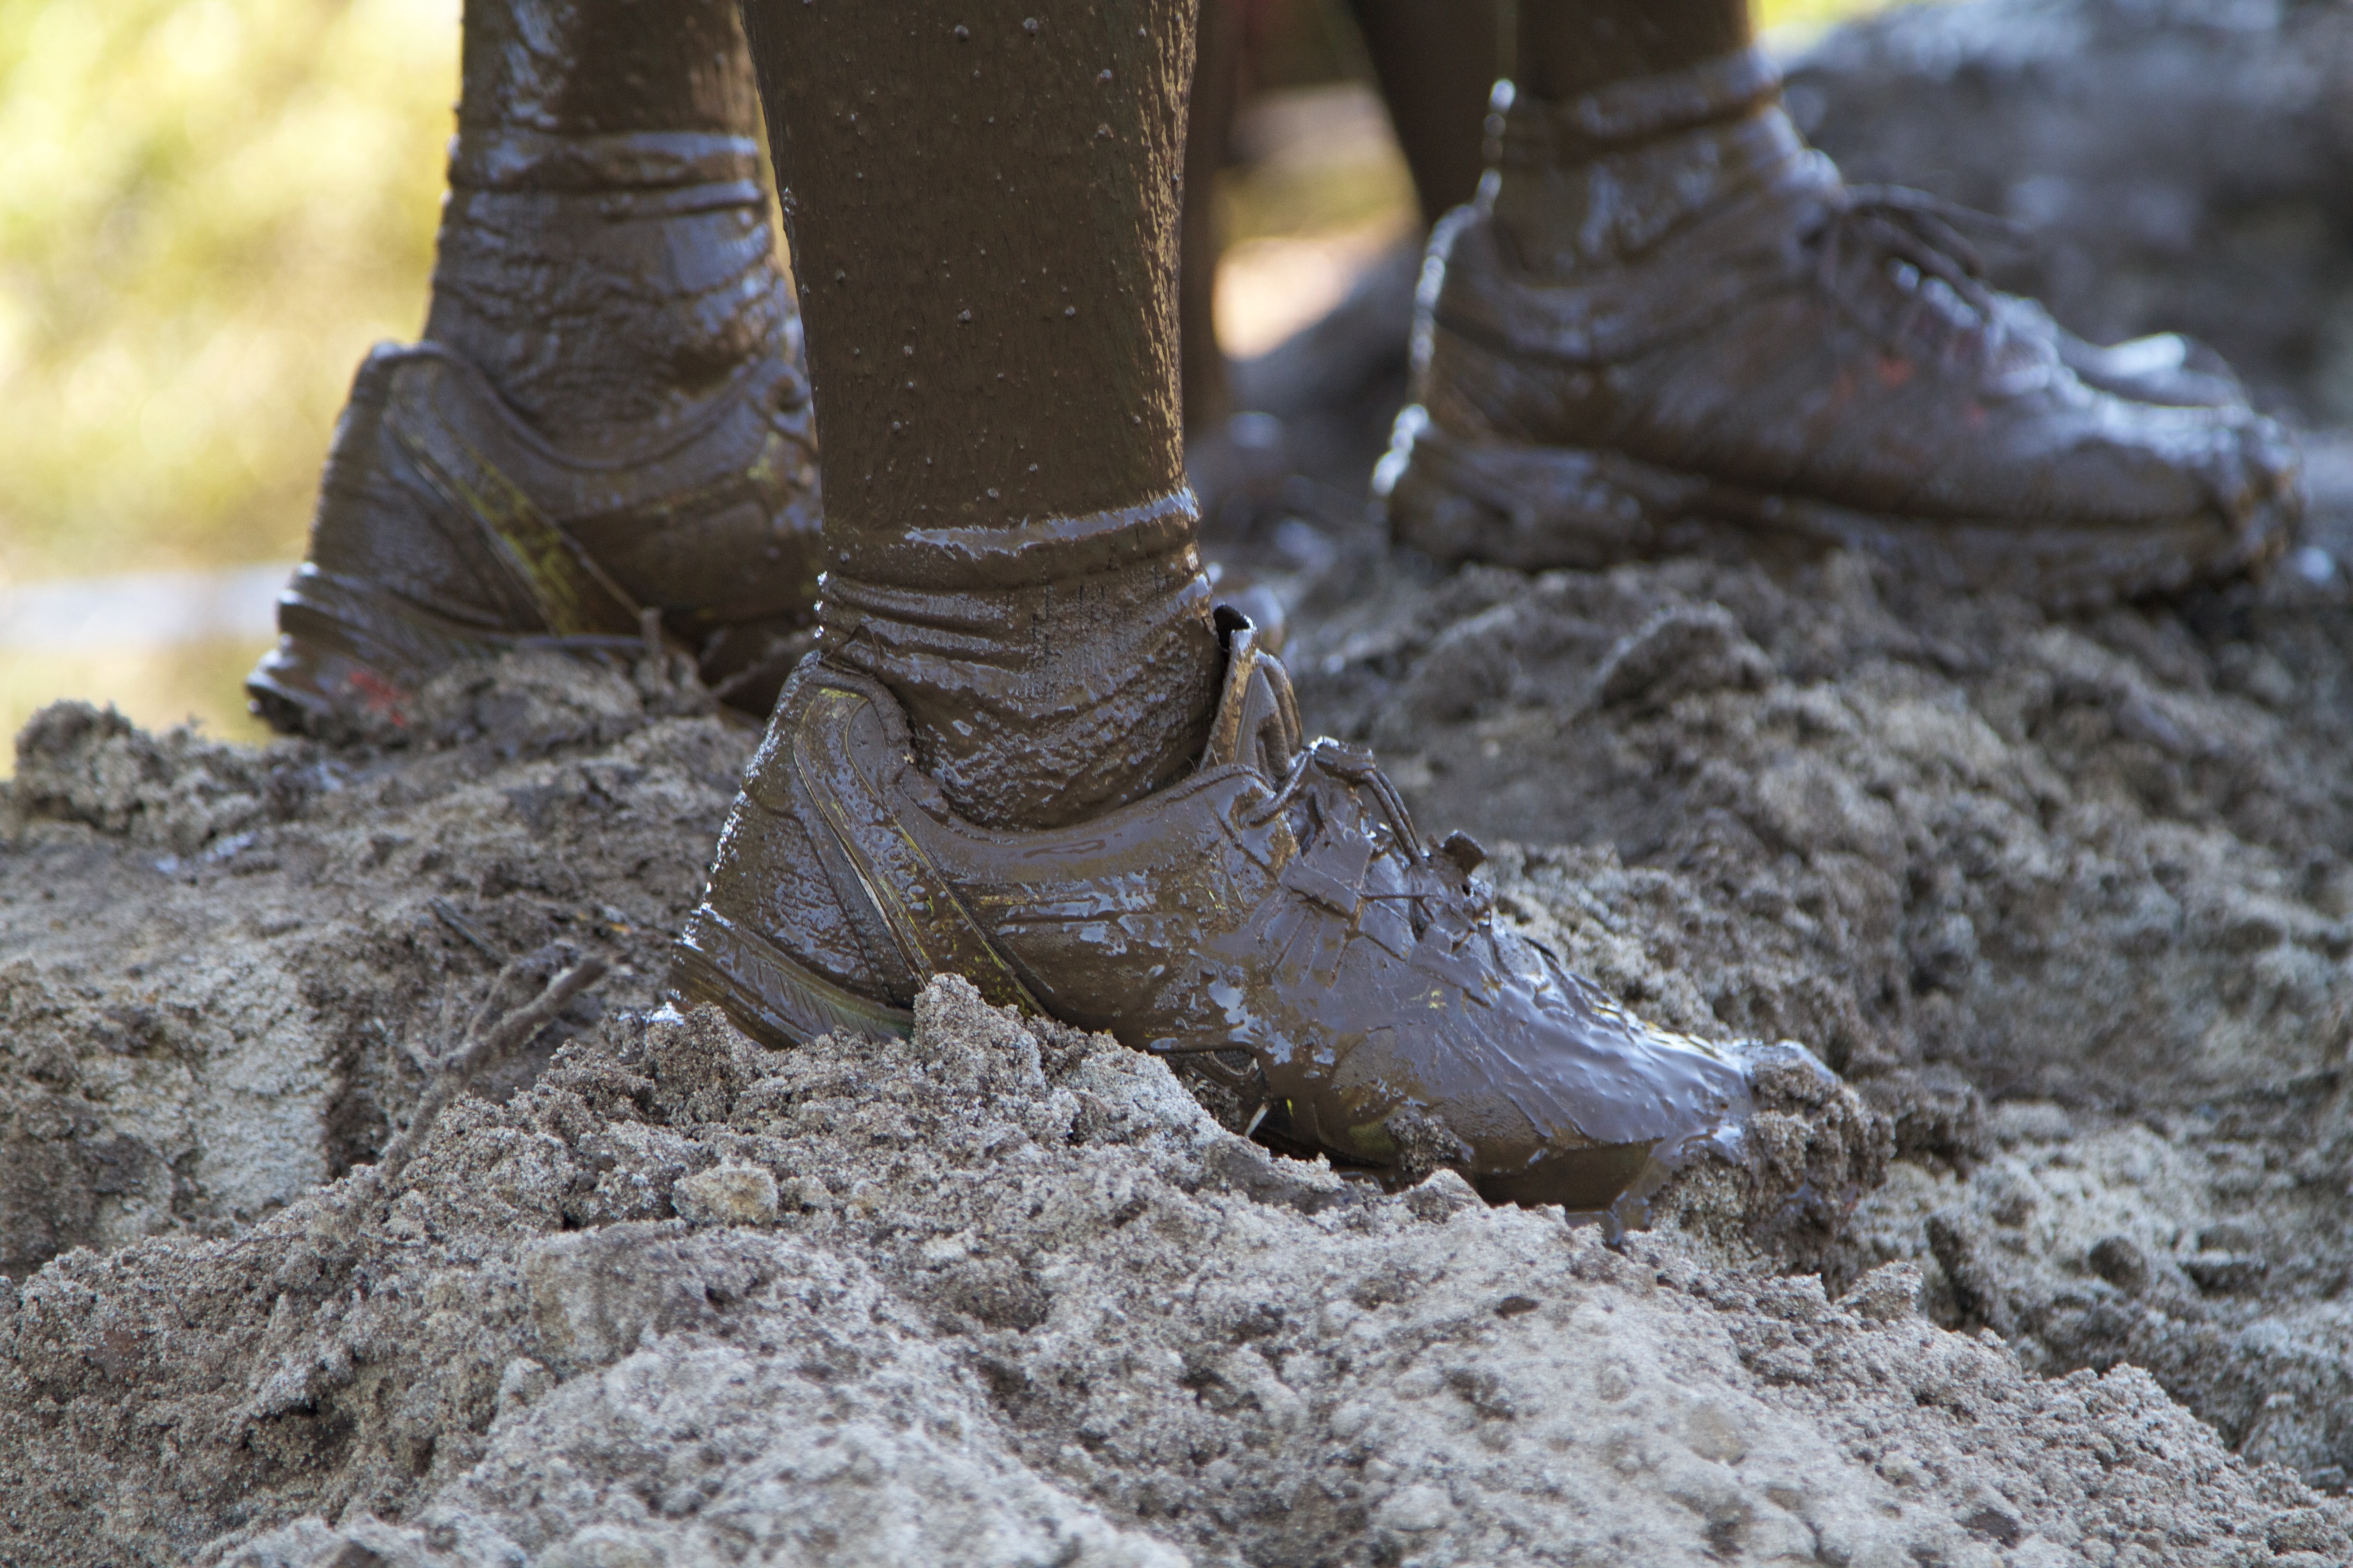
sand, shoe, winter, sport, wildlife, mud, jogging, reptile, cross, material, crocodile, alligator, competition, geology, footwear, obstacle, foot race, crocodilia